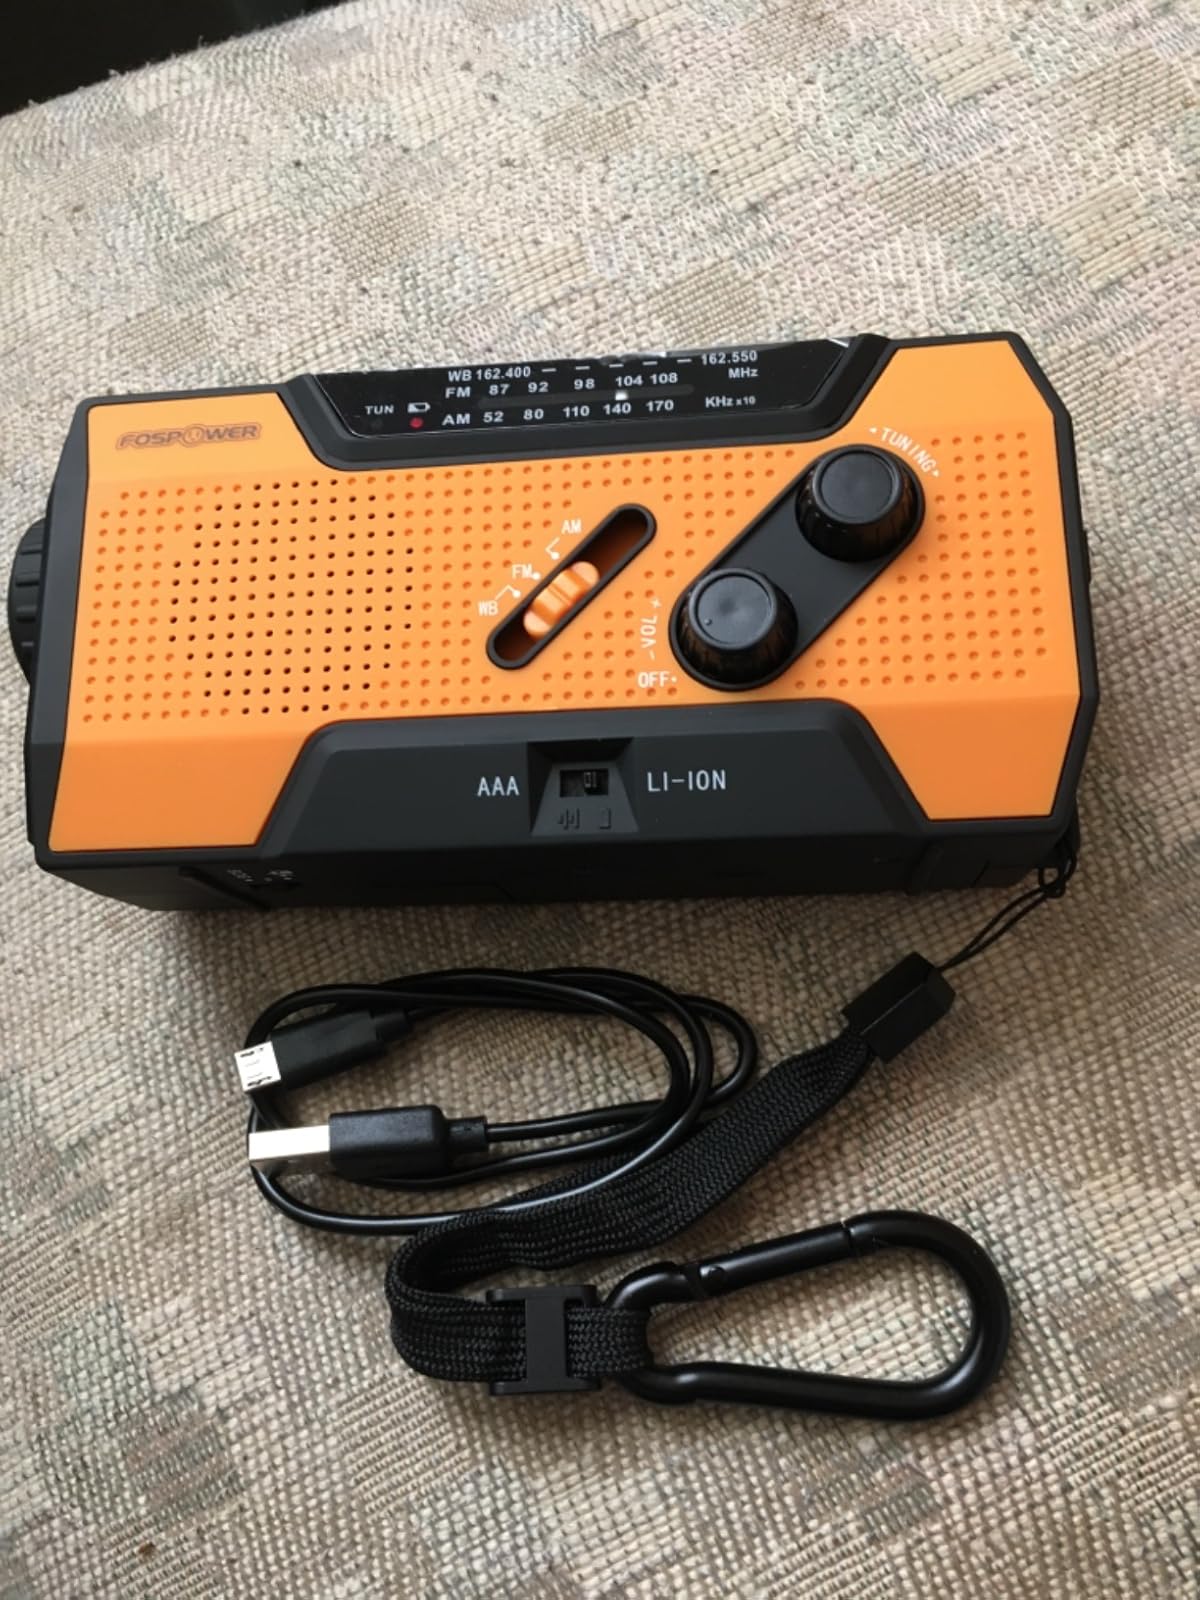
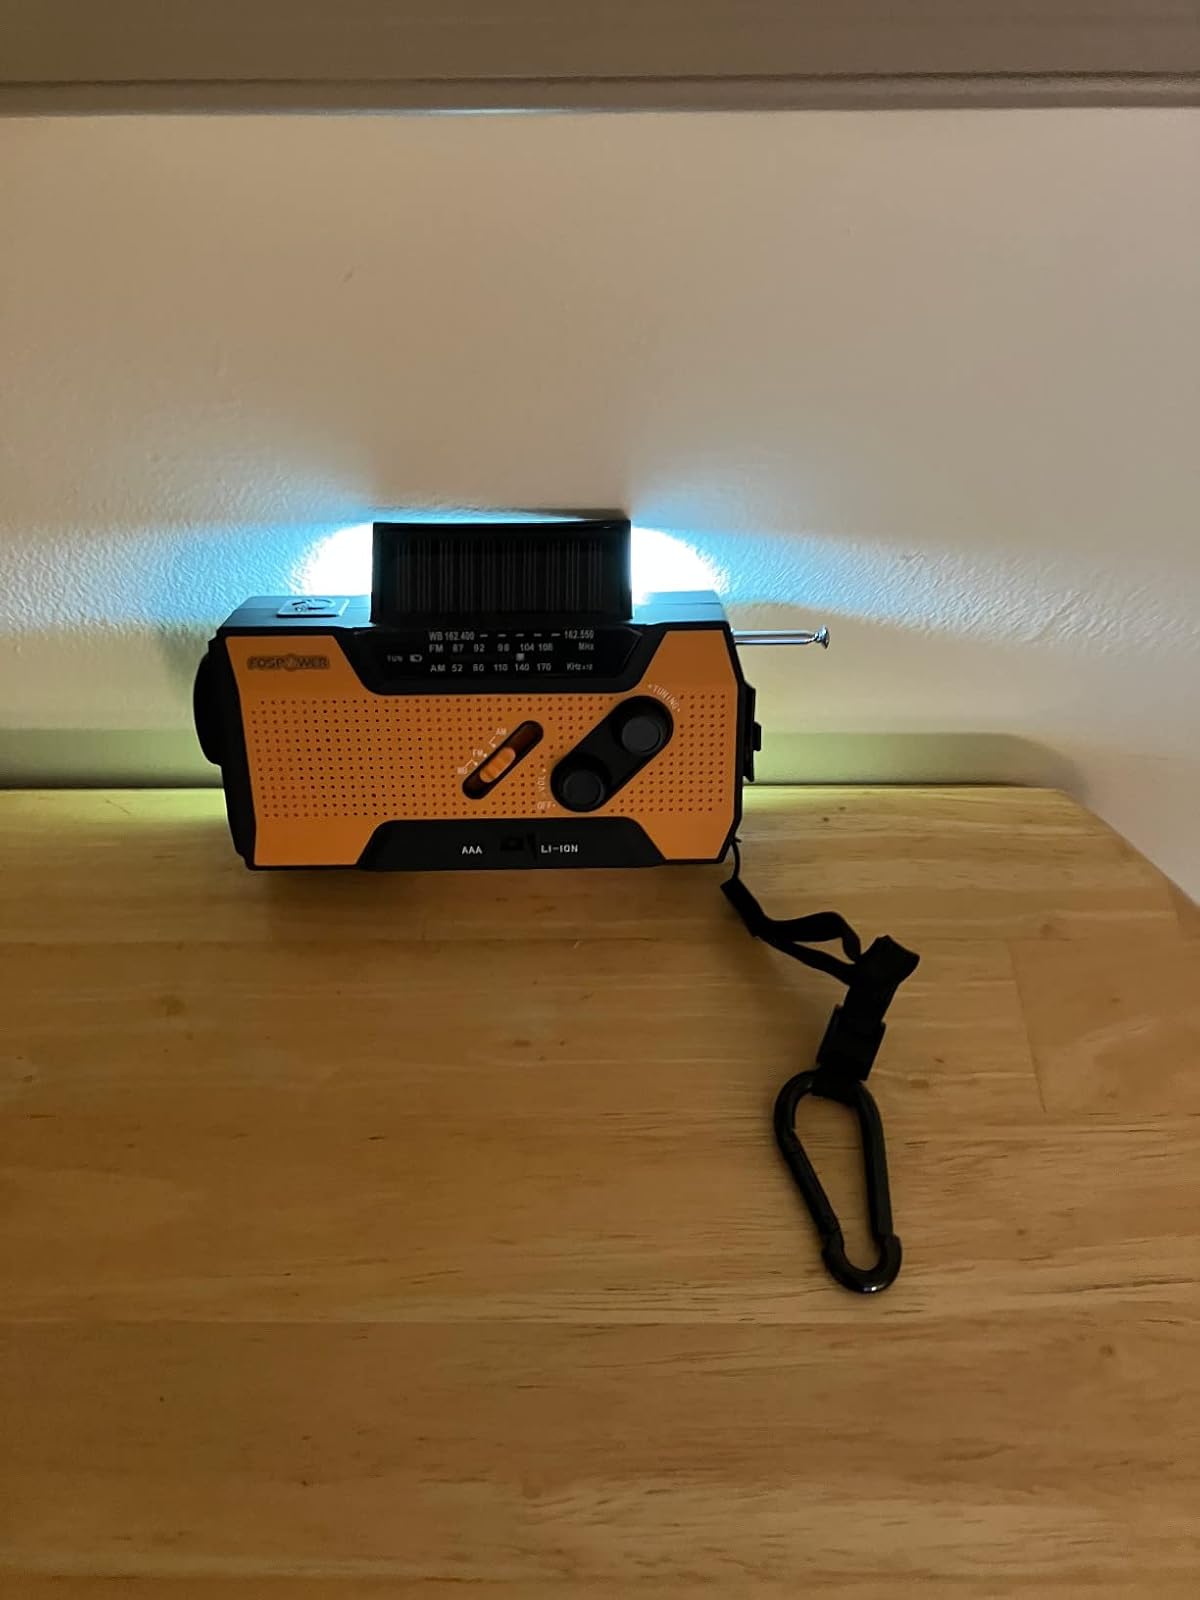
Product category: radio
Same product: yes